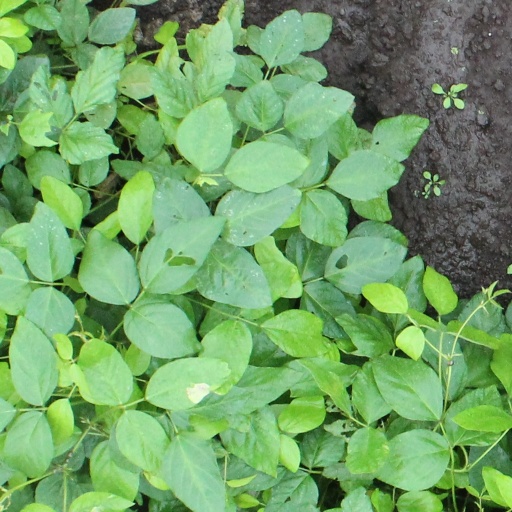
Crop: soybean